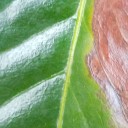
Label: Phoma